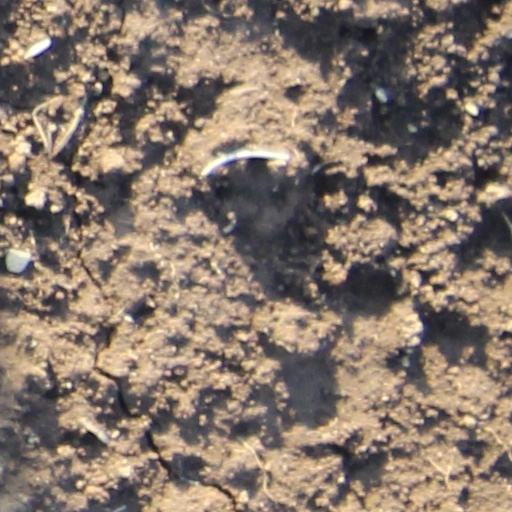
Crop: wheat